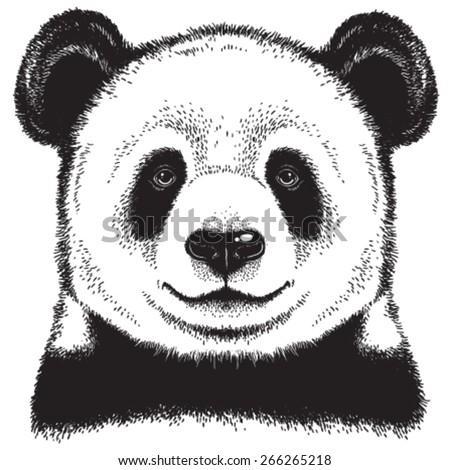
black and white vector sketch of face